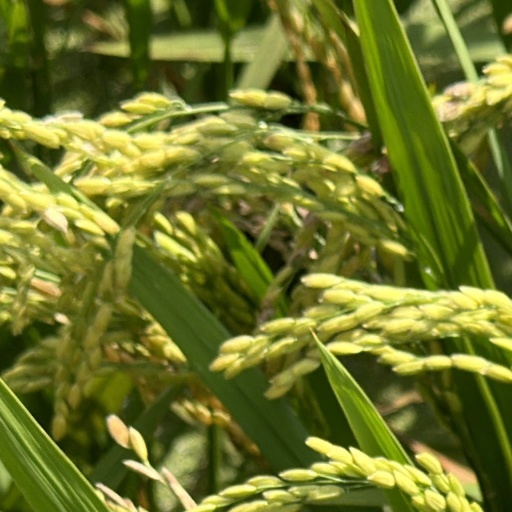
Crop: rice